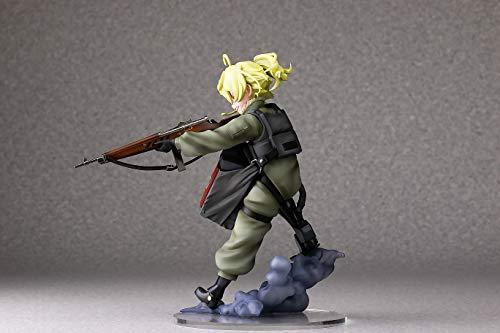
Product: Pulchra The Saga of Tanya The Evil: Tanya Von Degurechaff 1: 7 Scale PVC Figure
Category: Toys & Games | Collectible Toys | Statues, Bobbleheads & Busts | Statues
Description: Tanya is featured here aiming her rifle with her signature crazed expression.
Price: $224.99
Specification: ProductDimensions:4x3x7.4inches|ItemWeight:1.54pounds|ShippingWeight:1.54pounds(Viewshippingratesandpolicies)|ASIN:B07NDXK4SK|Itemmodelnumber:JAN198012|Manufacturerrecommendedage:15yearsandup